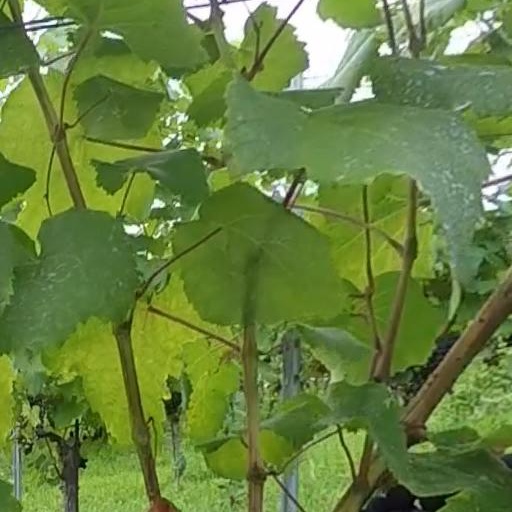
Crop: grape